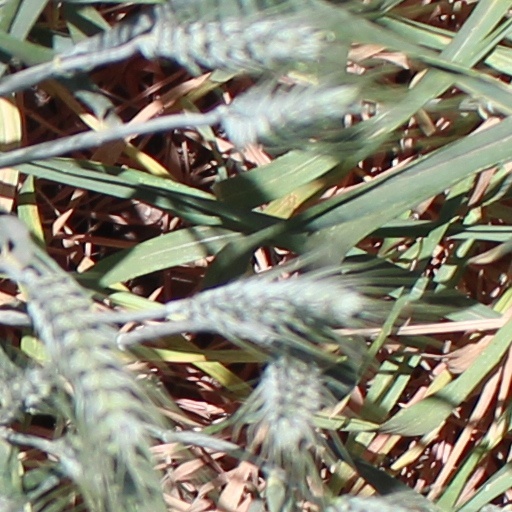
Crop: wheat